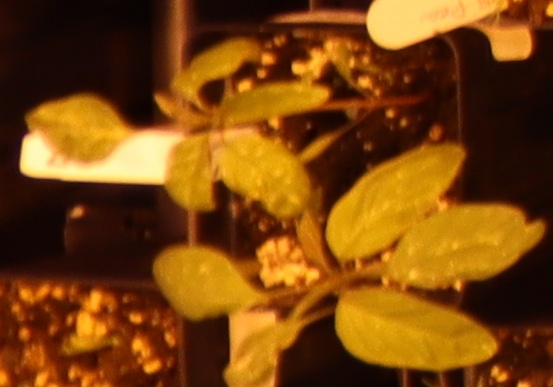
Label: Palmer Amaranth